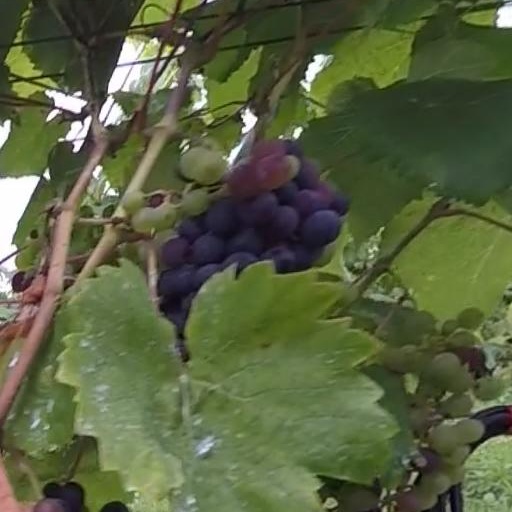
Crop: grape